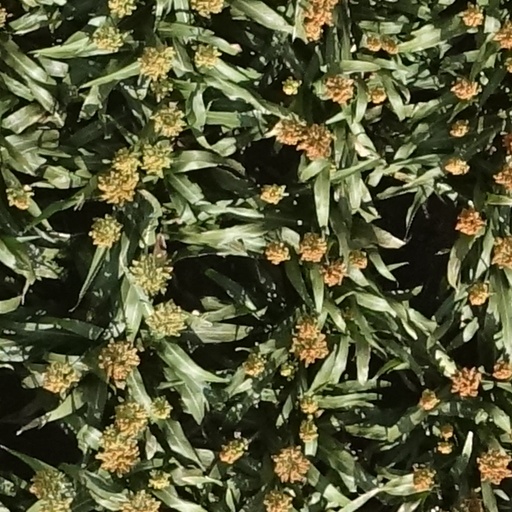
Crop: sorghum